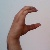
The image shows a hand gesture representing the letter 'C' in Indian Sign Language.